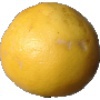
Label: white_grapefruit